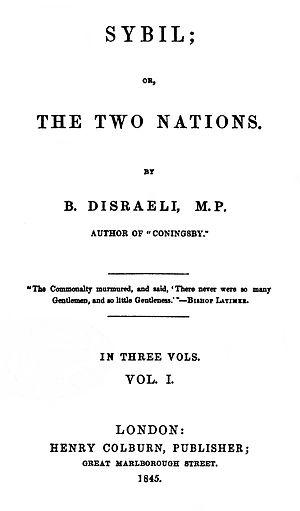
Benjamin Disraeli, né le 21 décembre 1804 et mort le 19 avril 1881 à Londres, est un homme d'État et écrivain britannique, Premier ministre du Royaume-Uni à deux reprises. Il joue un rôle central dans la création du Parti conservateur moderne dont il formalise la doctrine. Par sa grande influence sur la politique étrangère, il a associé les conservateurs à la gloire et à la puissance de l'Empire britannique.
Sybil, or The Two Nations est un roman de Benjamin Disraeli paru en 1845 et publié la même année que le livre de Friedrich Engels La situation de la classe ouvrière en Angleterre en 1844, Sybil retrace le sort des classes populaires en Angleterre. Disraeli voulait traiter des horribles conditions dans lesquelles vivaient la majorité de la classe ouvrière anglaise.